Spotlight (South Korean TV series)

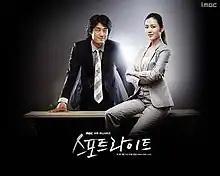

Spotlight is a 2008 South Korean television series, starring Son Ye-jin and Ji Jin-hee. It aired on MBC from May 14 to July 3, 2008, on Wednesdays and Thursdays at 21:55 for 16 episodes.